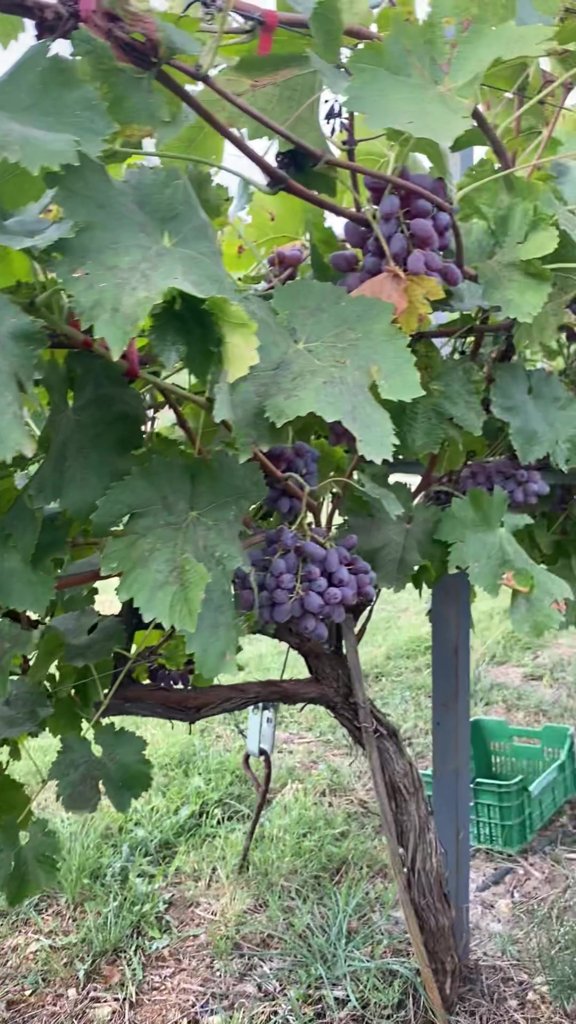
Berries visible: 84
Grape clusters: 4